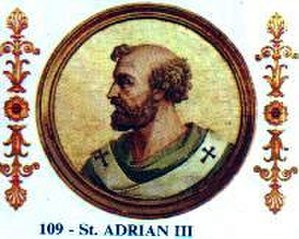
Pave Hadrian 3.
Hadrian 3. var pave fra 17. maj 884 til sin død i 885.